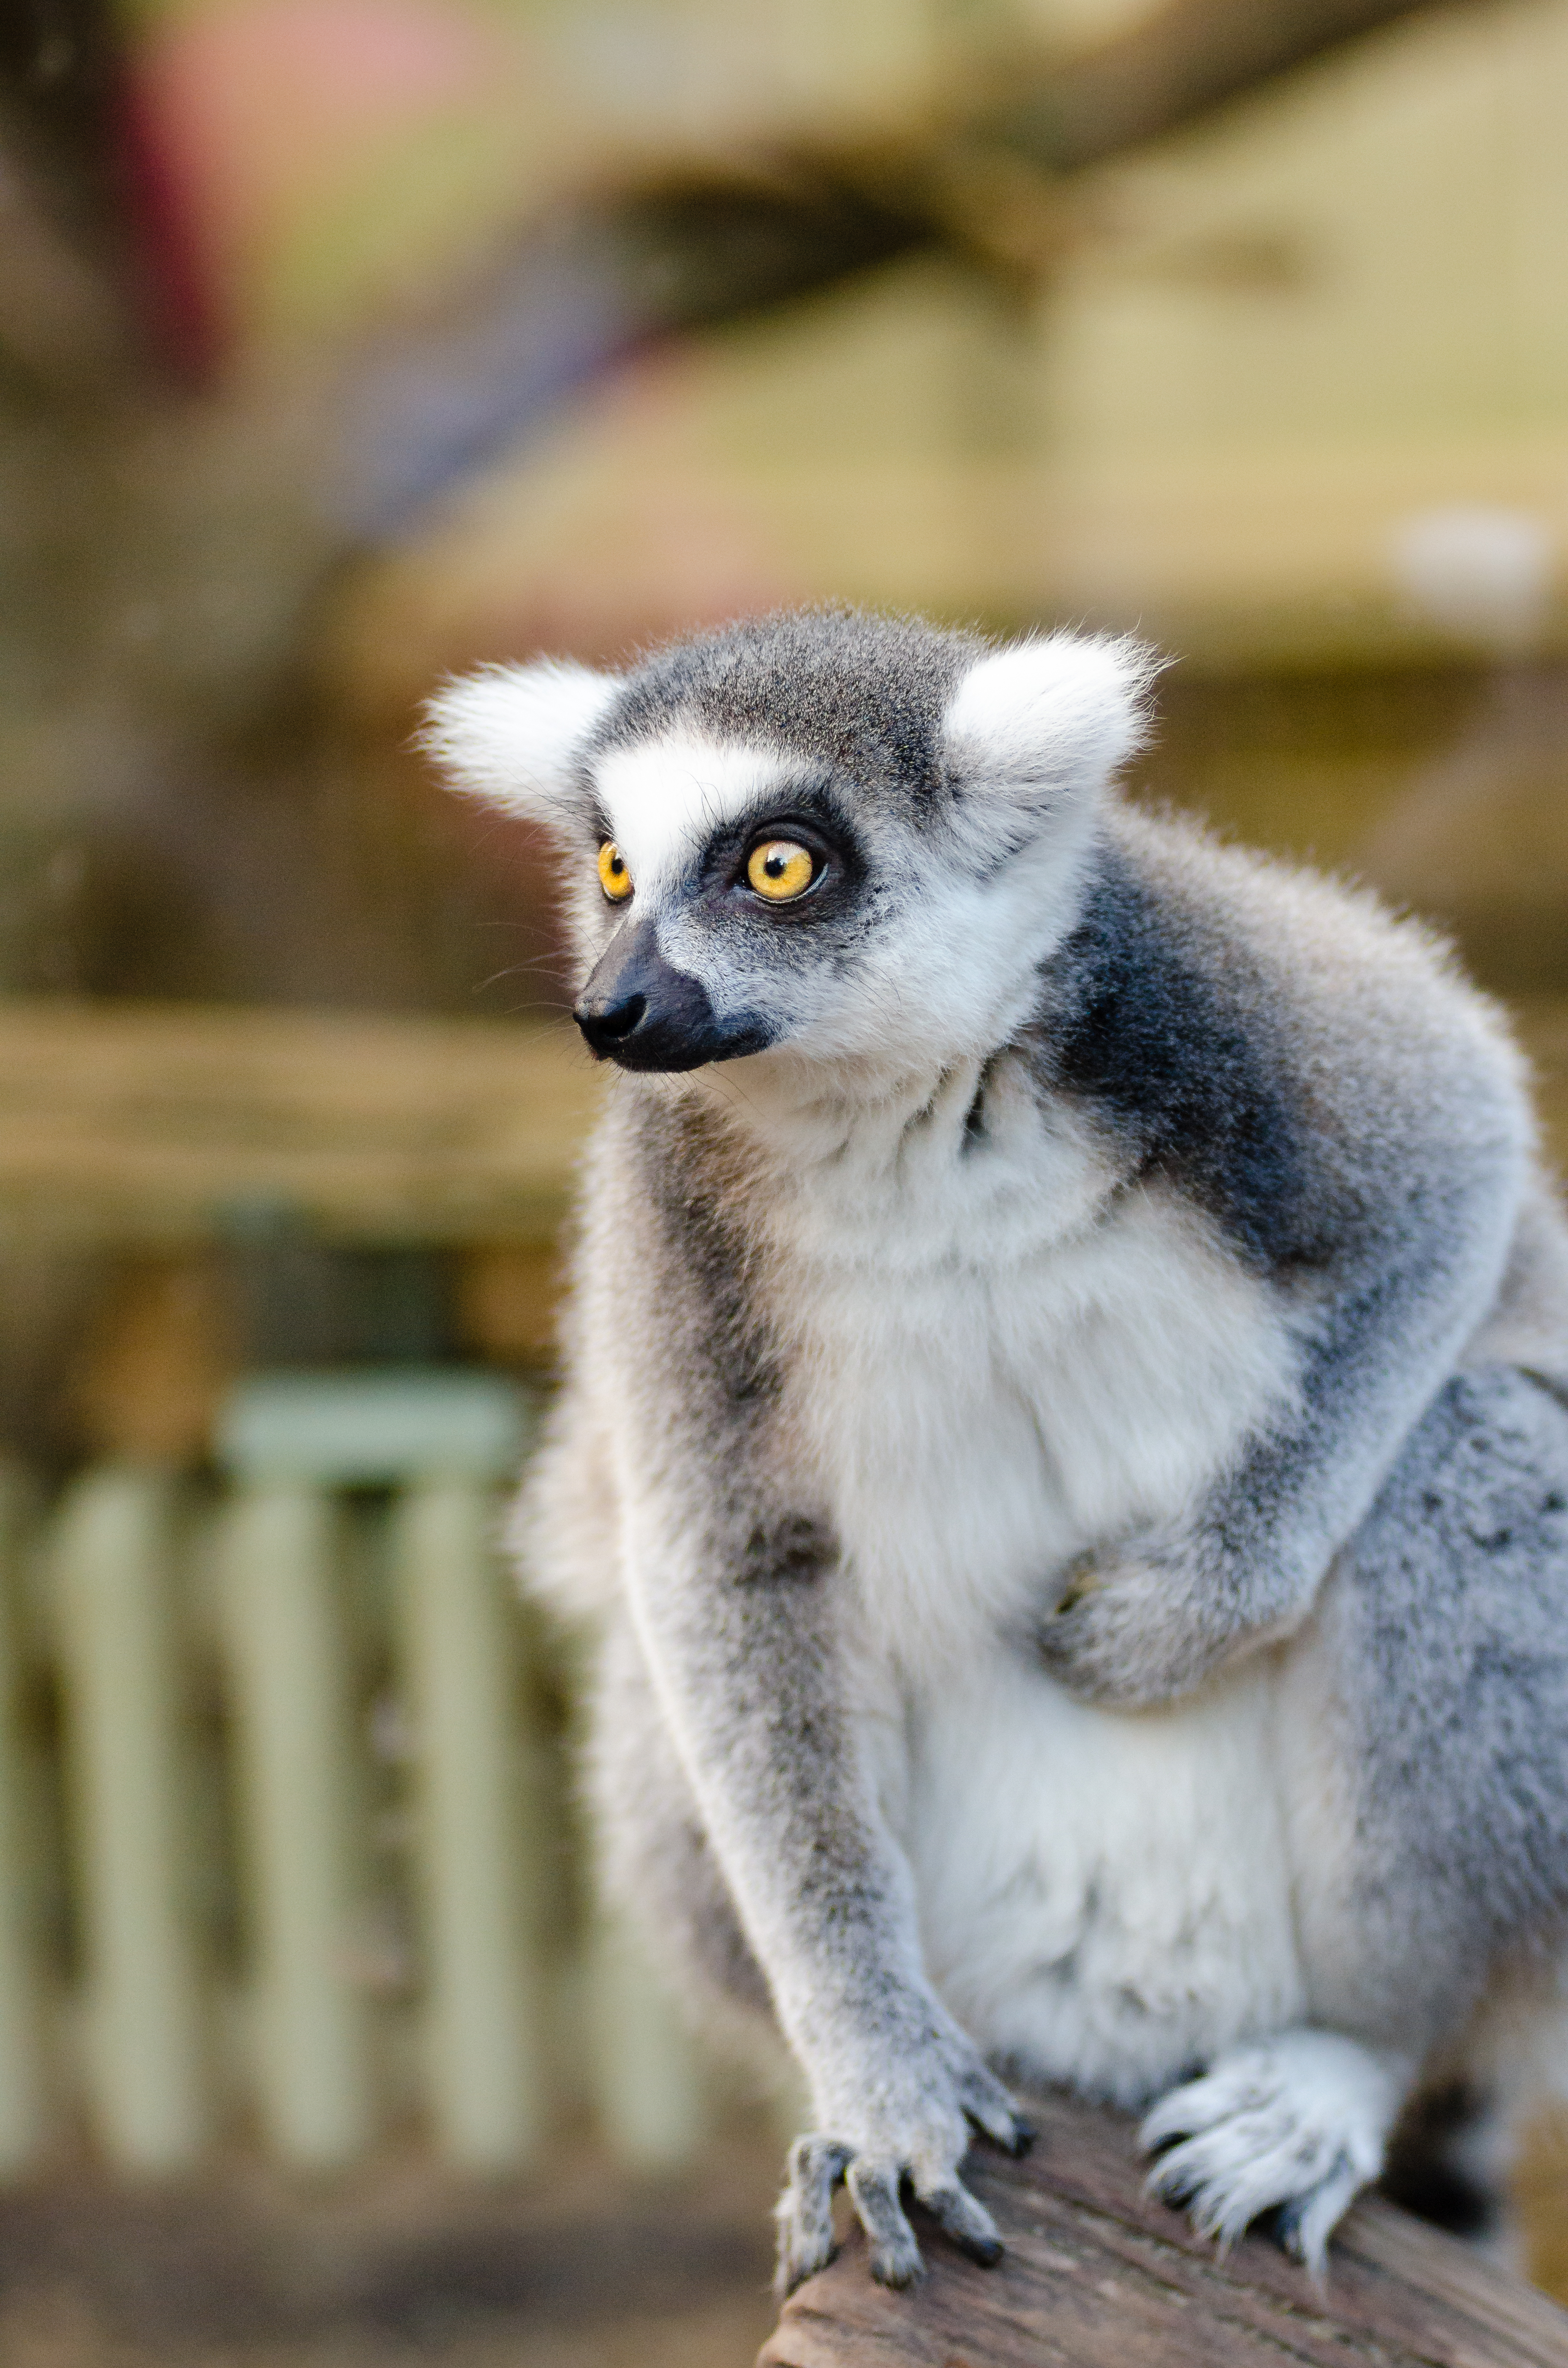
tree, bokeh, ring, feet, animal, cute, wildlife, zoo, fur, mammal, nikon, fauna, primate, world, eyes, festival, hands, animals, madagascar, vertebrate, tier, ss, fell, augen, grn, baum, adorable, lemur, d7000, niedlich, tailed, catta, katta, tierpart, hnde, fse, madagaskar